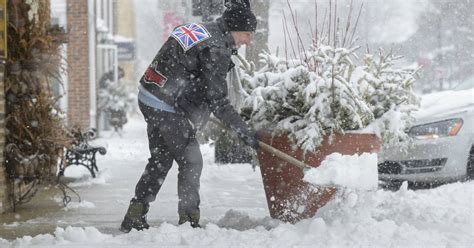
Weather: snow or frosty